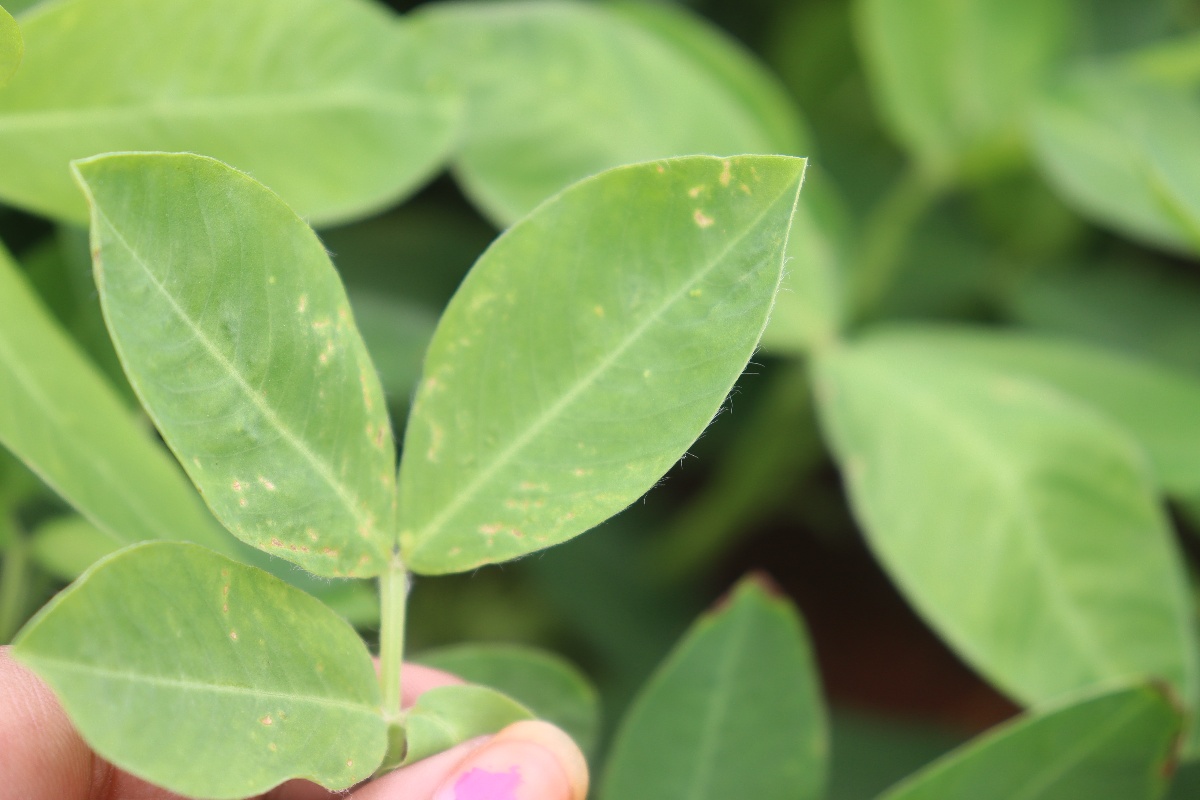
Label: early_leaf_spot